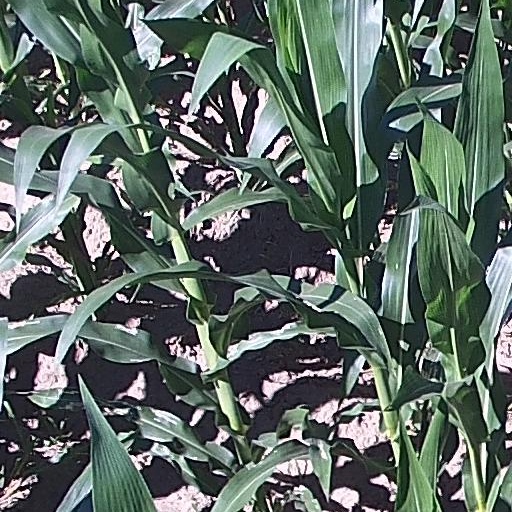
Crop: maize; corn